Thus Spoke Rohan Kishibe

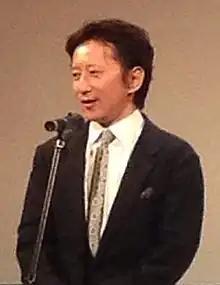
A 2013 photo of Hirohiko Araki

"Thus Spoke Rohan Kishibe" is created by Hirohiko Araki in an episodic format. It began with "Episode 16: At a Confessional", which was published by Shueisha on July 7, 1997, in "Weekly Shōnen Jump" #30/1997. He was asked to contribute a one-shot for the magazine by the editorial staff, with two requirements; it had to be shorter than 45 pages, and could not be a spin-off or side story. However, he created a spin-off featuring the "JoJo's Bizarre Adventure" character Rohan Kishibe. Araki speculated that had he not been forbidden from making one, he probably would not have created a spin-off with Rohan, and for that he is grateful. He also said that he created a version of the story without the "Diamond Is Unbreakable" character, but found it much better with Rohan's commentary. For later episodes, the series switched back and forth between different Shueisha publications, with new episodes appearing in "Weekly Shōnen Jump", "Jump Square", "Shōnen Jump+", "Bessatsu Margaret", "JoJo Magazine", and "Ultra Jump". "The Harvest Moon", the episode from the web magazine "Shōnen Jump+", was part of the publication's launch line-up and was made available to read for free. Looking back on them, Araki found each story to have a distinct "flavor" and influence depending on where it was published and noted this was not a conscious decision on his part. He used to read the "shōjo" manga magazine "Bessatsu Margaret" at the house of a female relative when he was a kid. As such, he speculated that might be why "Deoxyribonucleic Acid" has an emotional, happy ending instead of a scary one like he typically uses. The characters Tonio Trussardi and Yukako Yamagishi from "Diamond Is Unbreakable" appear in "Poaching Seashore" and "Deoxyribonucleic Acid", respectively. Araki said the Mochizuki family in "The Harvest Moon" is reminiscent of the Higashikata family from "JoJolion". For "The Run", Araki said he revived the muscular character style he used for "JoJo's Bizarre Adventure" in the 1980s.